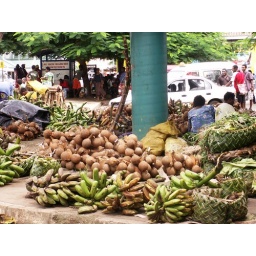
Check out their baskets - no wasteful plastic around here!!